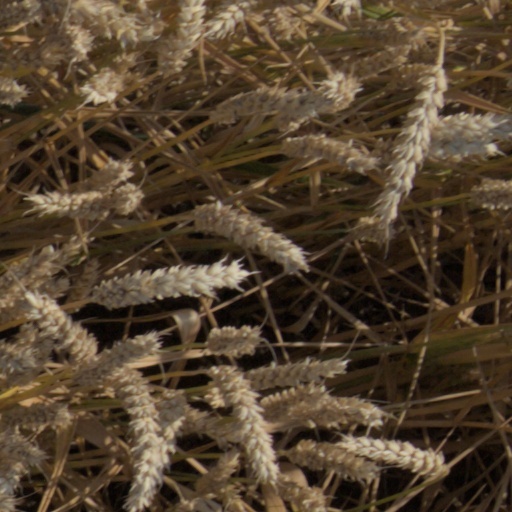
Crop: wheat